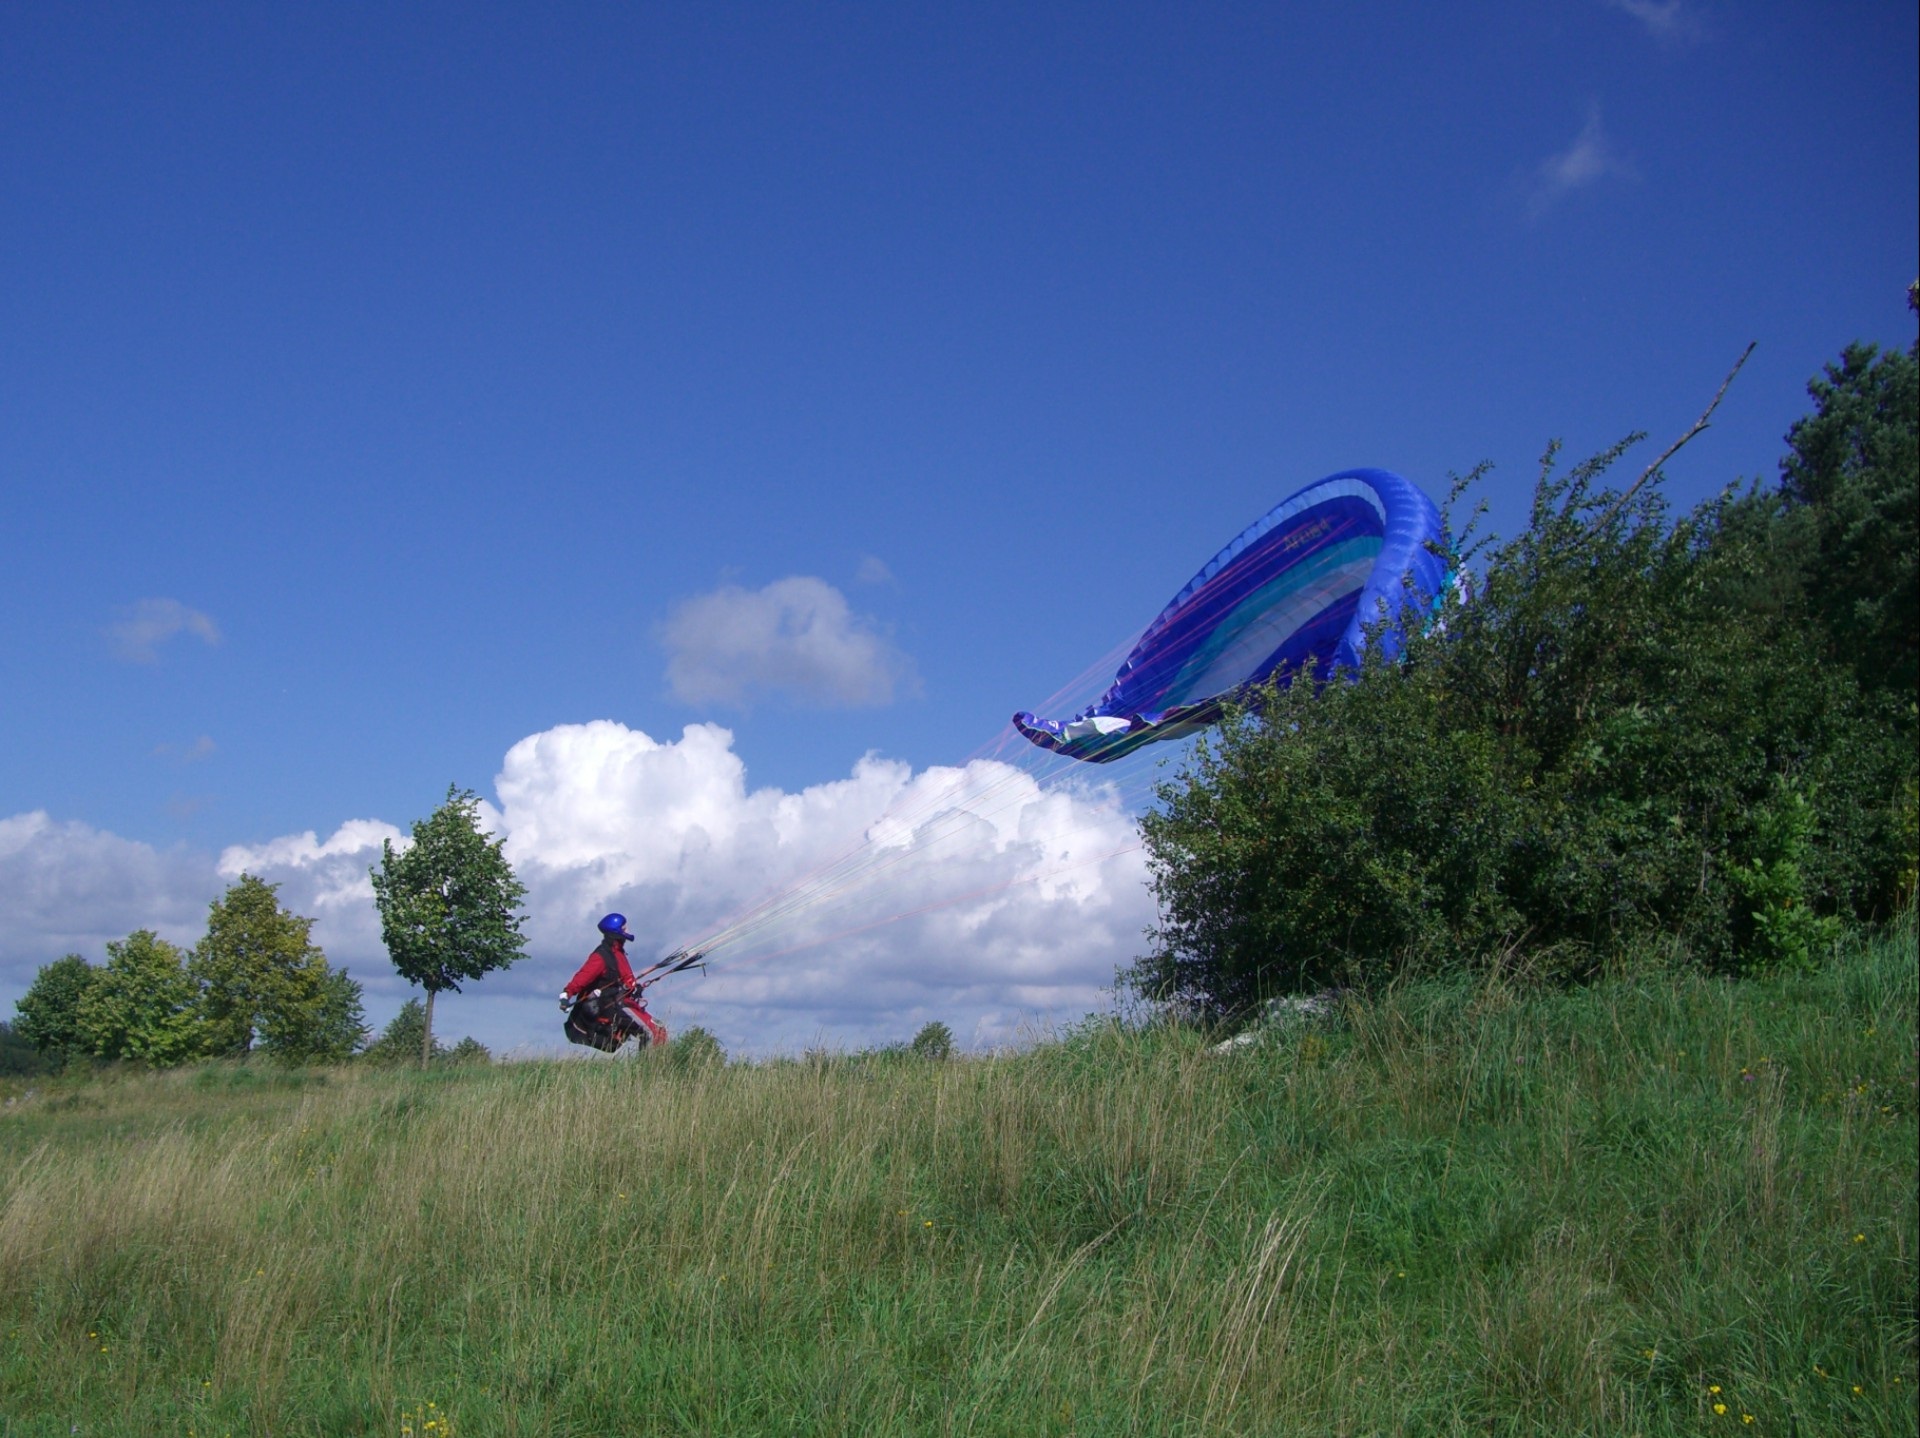
sky, adventure, blue, extreme sport, toy, paragliding, paraglider, pilot, sports, gliding, ecosystem, air sports, castle hill, atmosphere of earth, windsports, floating sailing, start trial